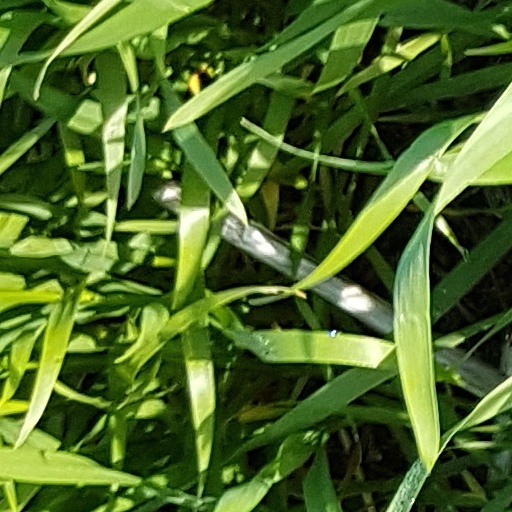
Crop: wheat